Survivor: Philippines

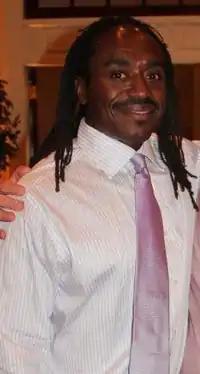
Russell Swan

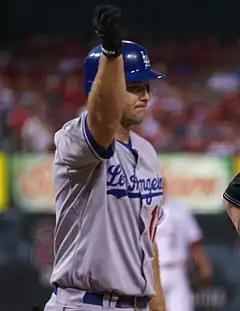
Jeff Kent

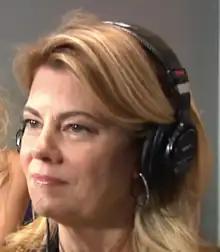
Lisa Whelchel

The contestants include 15 new players to the game and three returning players, who were previously removed from their earlier seasons due to injuries, initially split into three tribes: Tandang, Kalabaw and Matsing. The merged tribe Dangrayne is a take on "dang rain".